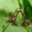
Label: caterpillar